PFC CSKA Moscow

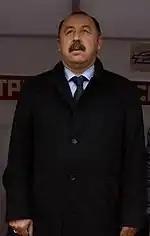
Valery Gazzaev, coach during the golden era of the club

Then, on May 18, 2005, the team became the first Russian team ever to win a European competition, the 2004-05 UEFA Cup at the José Alvalade Stadium in Lisbon, Portugal, winning Sporting 3-1. The team failed to consolidate their success, losing the UEFA Super Cup to English club Liverpool on 26 August 2005 at Stade Louis II, in Monaco. Nevertheless, this year, CSKA become the first Russian club to complete a treble after winning the second Russian championship title and the Russian Cup.